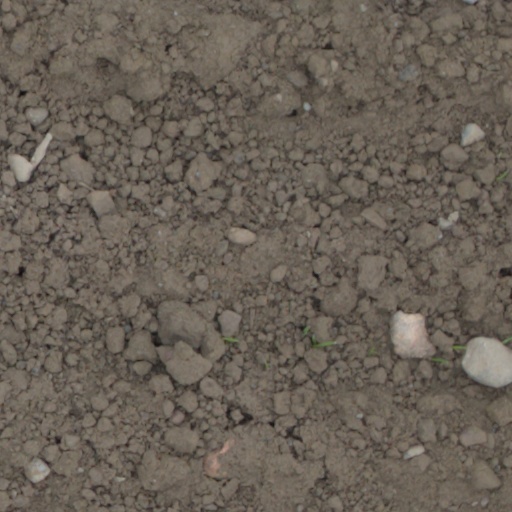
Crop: wheat